Archduchess Maria Anna Josepha of Austria

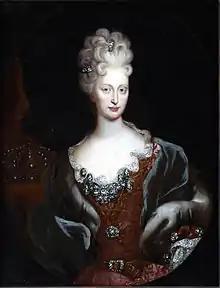
Portrait, c. 1678

Maria Anna Josepha of Austria (20 December 1654 – 4 April 1689) was an Austrian archduchess who became Electoral Princess of the Palatinate as the wife of Johann Wilhelm, Elector Palatine.